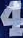
Number: 4